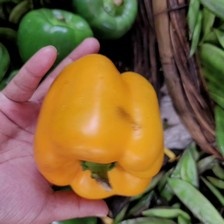
Label: capsicum